2017–18 Oklahoma City Thunder season

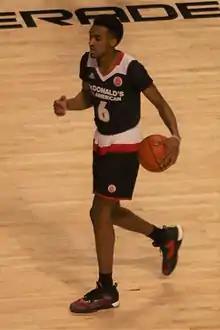
Terrance Ferguson was selected 21st overall by the Oklahoma City Thunder.

The Thunder had only their own first-round pick entering the draft. The Thunder traded their 2017 second-round pick in the Joffrey Lauvergne trade to the Denver Nuggets back in 2016. The Thunder ended 2017 NBA draft night with Australia's NBL Terrance Ferguson.